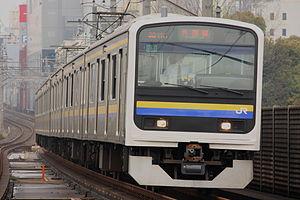
La ligne Sotobō est une ligne ferroviaire du réseau East Japan Railway Company au Japon. Elle relie la gare de Chiba à celle d'Awa-Kamogawa, sur la côte Pacifique de la péninsule de Bōsō.
La ligne Tōgane est une ligne ferroviaire du réseau JR East au Japon. Elle relie les gares d'Ōami et Narutō dans la préfecture de Chiba.